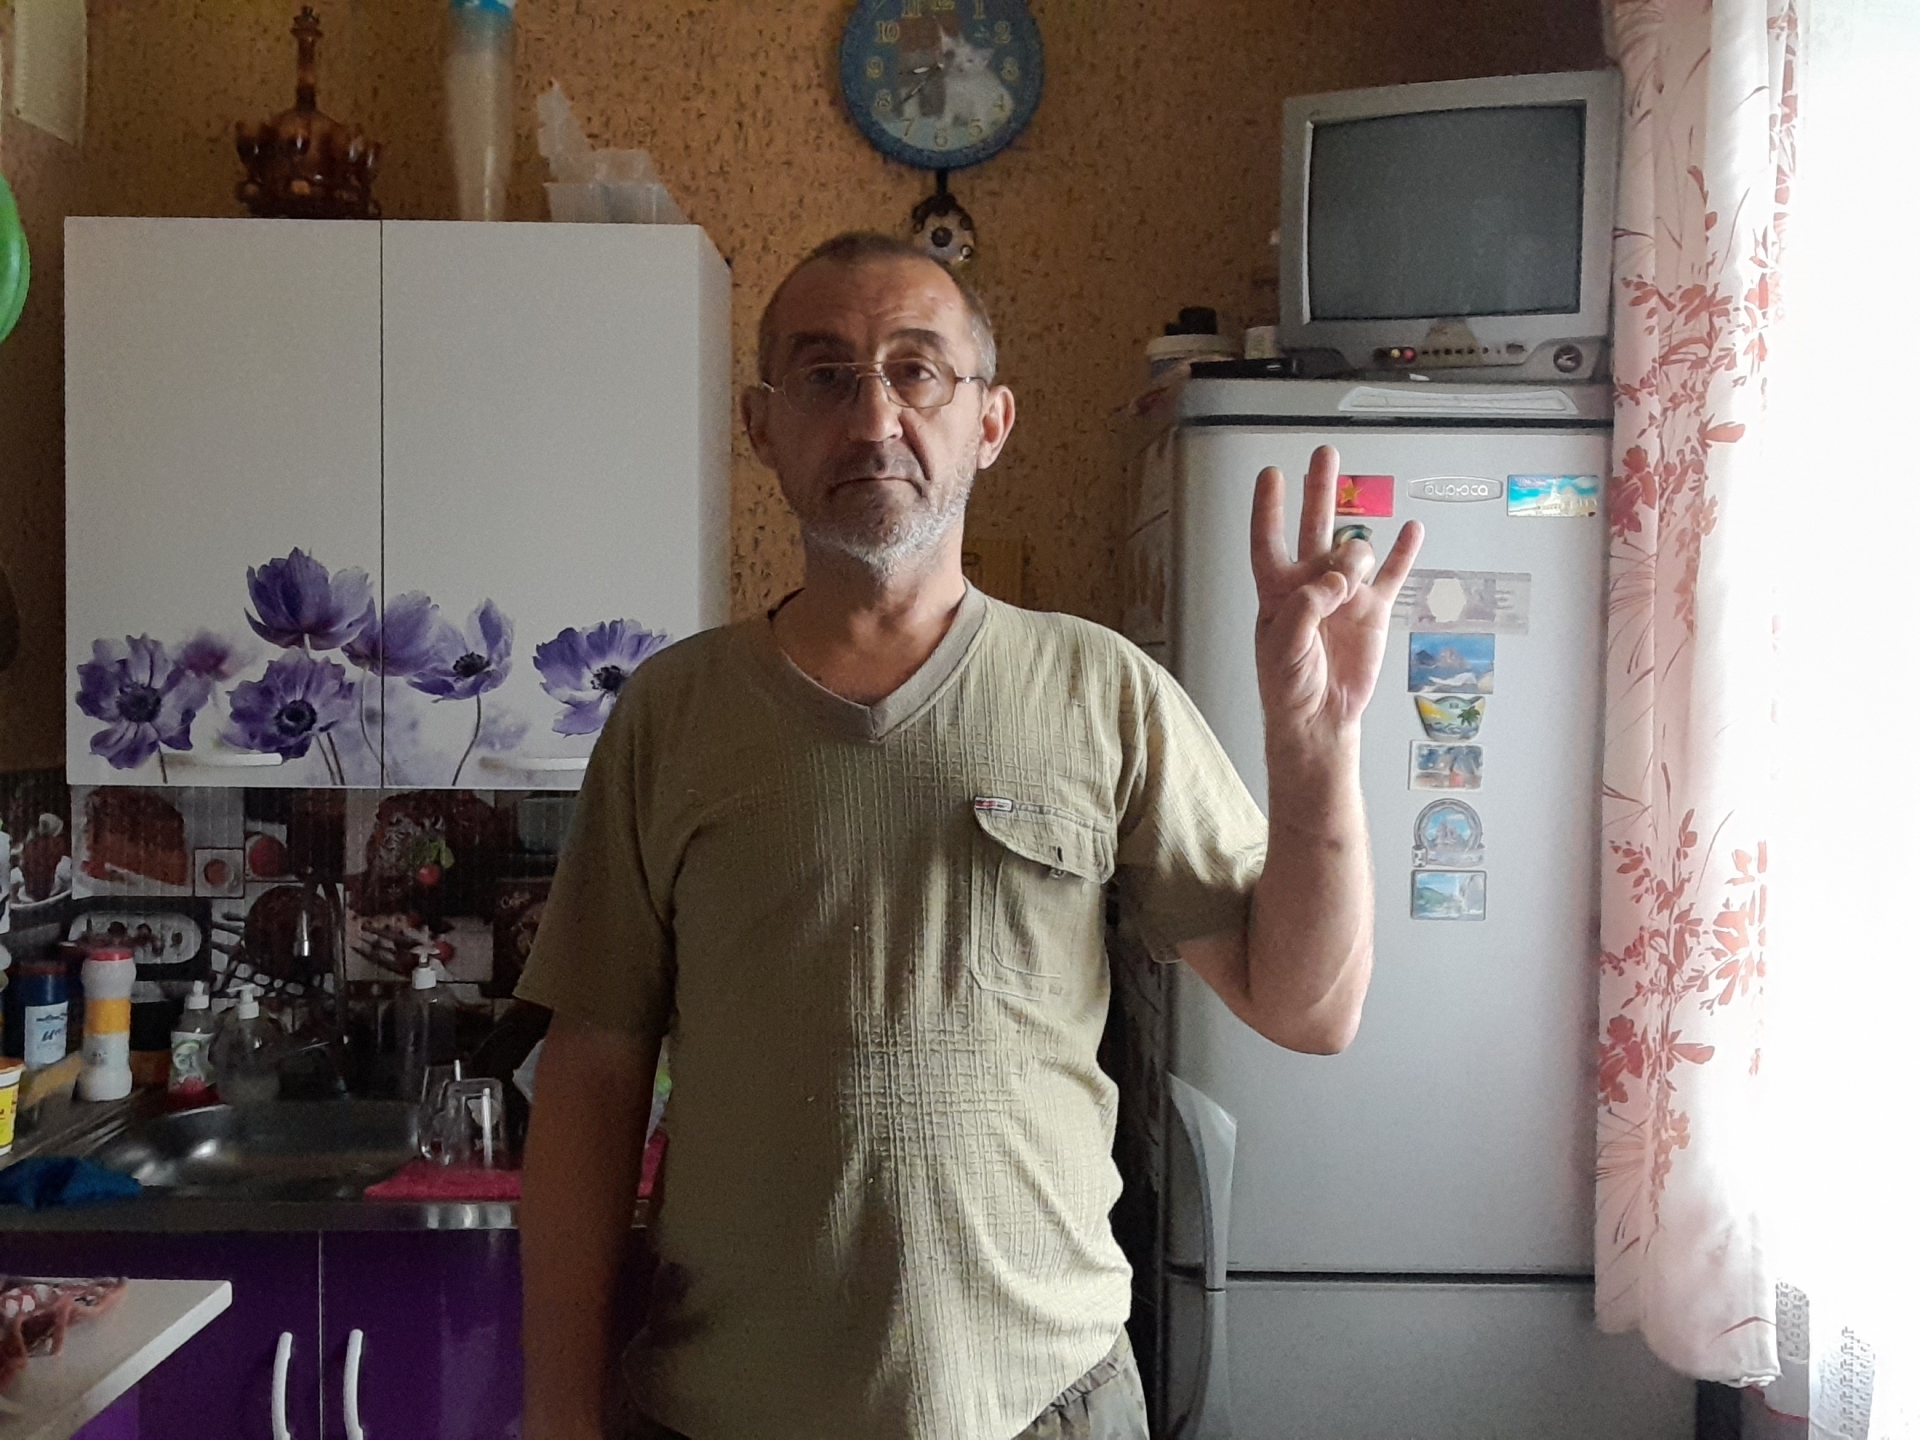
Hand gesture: three3